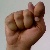
The image shows a hand gesture representing the letter 'T' in Indian Sign Language.